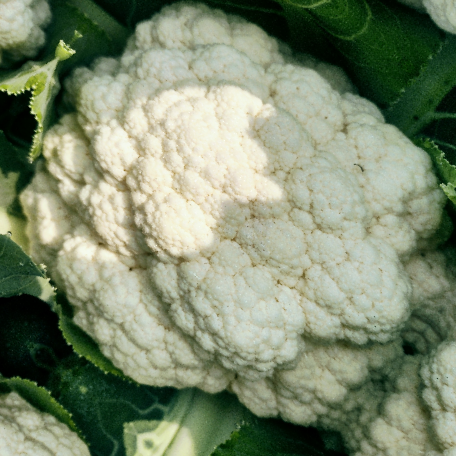
Label: Disease Free